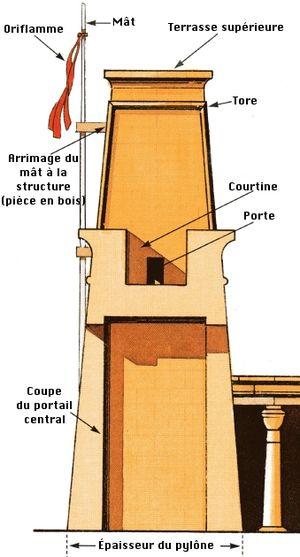
Un pylône est une construction monumentale formée de deux tours à base rectangulaire reliées par un linteau, offrant une porte d’entrée dans les temples égyptiens. À l'extérieur, des renfoncements permettaient de planter d’immenses mâts à l’extrémité desquels flottaient des oriflammes, annonçant de loin la présence de la maison divine.